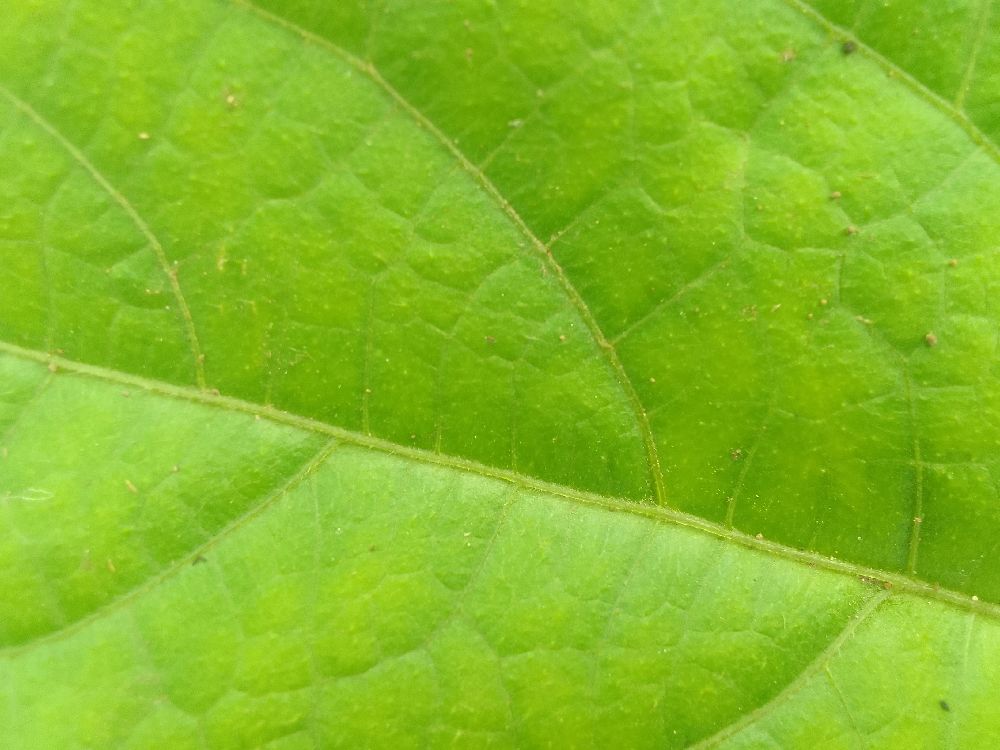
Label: healthy